Recruitment in the British Army

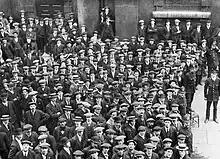
British Volunteer recruits in London, August 1914, who would form Kitchener's New Army

At the start of 1914, the British Army had a reported strength of 710,000 men including reserves, of which 247,432 were regular troops, also including 80,000 regular troops formed as the British Expeditionary Force. The recruitment drive would be spearheaded by Lord Kitchener once war had been declared in August 1914.